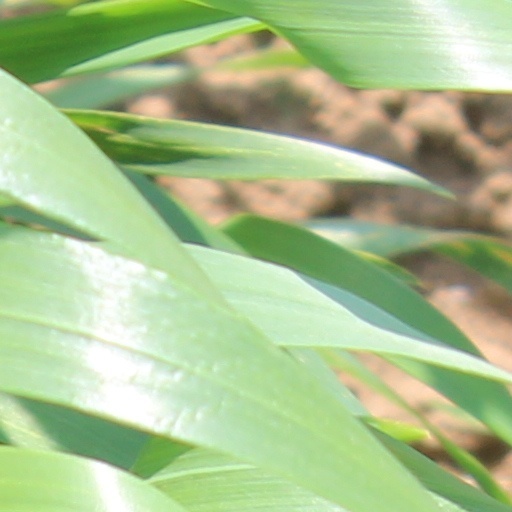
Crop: wheat